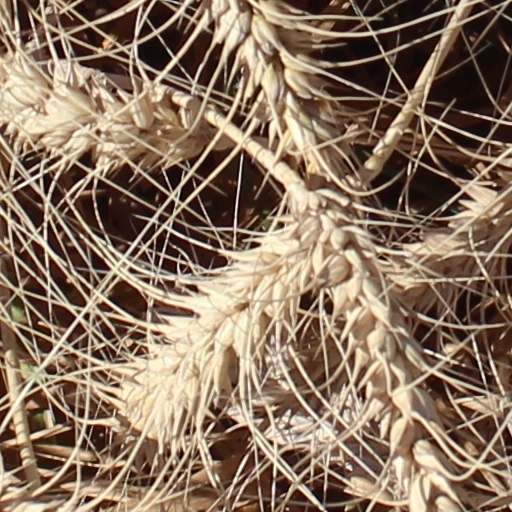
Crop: wheat